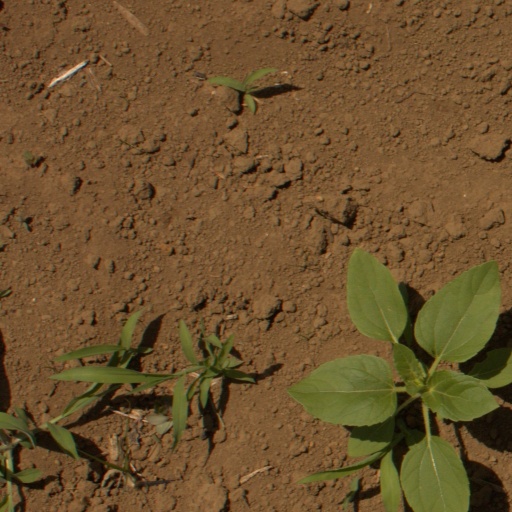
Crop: Jerusalem artichoke